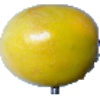
Label: Maracuja 1